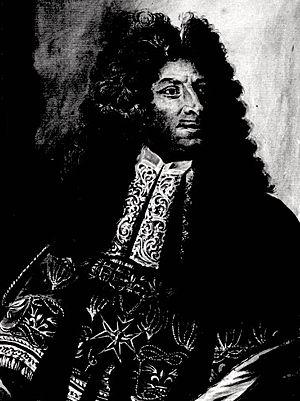
Portrait de Joseph de Montclar.
Joseph de Pons et de Guimera, baron de Montclar était un lieutenant-général de Louis XIV.